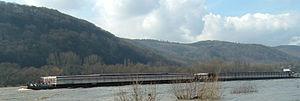
Bateau pousseur sur le Danube.